Gudmar Olovson

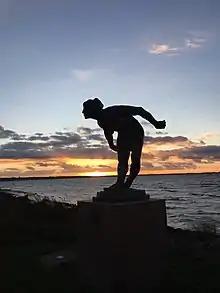
Skadad fågel - Olovson, Skulptur vid Höllviken Falsterbonäset Open Air Museum, Sweden

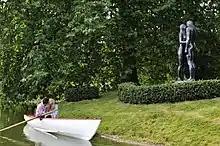
Les Deux Arbres - H.240cm Bronze Lost wax founder Emile Godard - Bois de Boulogne Paris

Olovson was married (1964-1982) to Birgitta Holmberg. They had two children. Magnus Olovson (born 1965) and Susanne Olovson (born 1970).